Me and Charly

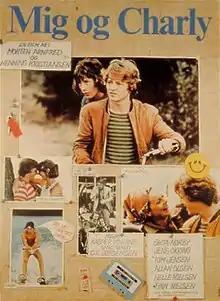
Film poster

Me and Charly is a 1978 Danish drama film directed by Morten Arnfred and Henning Kristiansen. The film was selected as the Danish entry for the Best Foreign Language Film at the 51st Academy Awards, but was not accepted as a nominee.